Panevėžys

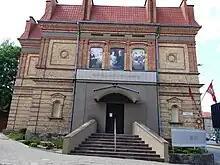
Museum of Local History

Old Panevėžys started to develop at the beginning of the 16th century on the right bank of Nevėžis when Grand Duke Alexander Jagiellon separated the lands from the state manor for the Parish of Ramygala, currently this part of Panevėžys is located in the Senamiesčio Street ("Old Town Street"). Soon, in a more convenient place, on the land of the Grand Duke's manor on the left bank of the Nevėžis, near the important roads to Ramygala and Upytė, New Panevėžys began to develop (the current city center). Following the Volok Reform at the end of the 16th century, New Panevėžys separated from the manor and became a separate territorial unit. Between the Old and the New Town stood the Panevėžys Manor, thus the different dependence of these parts of the city (to the state, the church, and the private nobleman) prevented Panevėžys from developing evenly. As a result, no prominent architectural ensembles and dominant compositions were formed, also there were no public buildings that stood out in terms of size or artistic expression. The city consisted of single-storey wooden buildings, a wooden church, and a small, inexpressive manor house. The only surviving heritage of that period in the city is the Renaissance style building of the Upytė County Court and the network of streets.